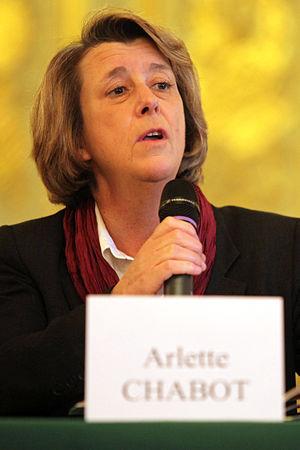
Arlette Chabot à la journée du livre politique, en avril 2009.
Arlette Chabot, née le 21 juillet 1951 à Chartres, est une journaliste et animatrice de radio et de télévision française.
Cet article intitulé 2017 en radio en France est une synthèse de l'actualité du média radio en France pour l'année 2017.